Osroene

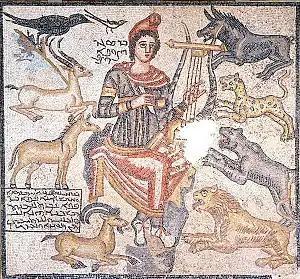
Ancient mosaic from Edessa (2nd century AD) with inscriptions in the Aramaic language

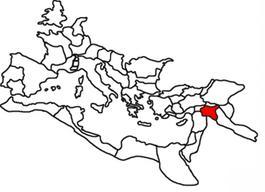
Roman province of Osroene, highlighted within the Roman Empire

Osroene, or Edessa, was one of several states that acquired independence from the collapsing Seleucid Empire through a dynasty of the nomadic Nabataean tribe from Southern Canaan and North Arabia, the Osrhoeni, from 136 BC. Osroene's name either derives from the name of this tribe, or from "Orhay" ("Urhay"), the original Aramaic name of Edessa. Arab influence had been strong in the region.